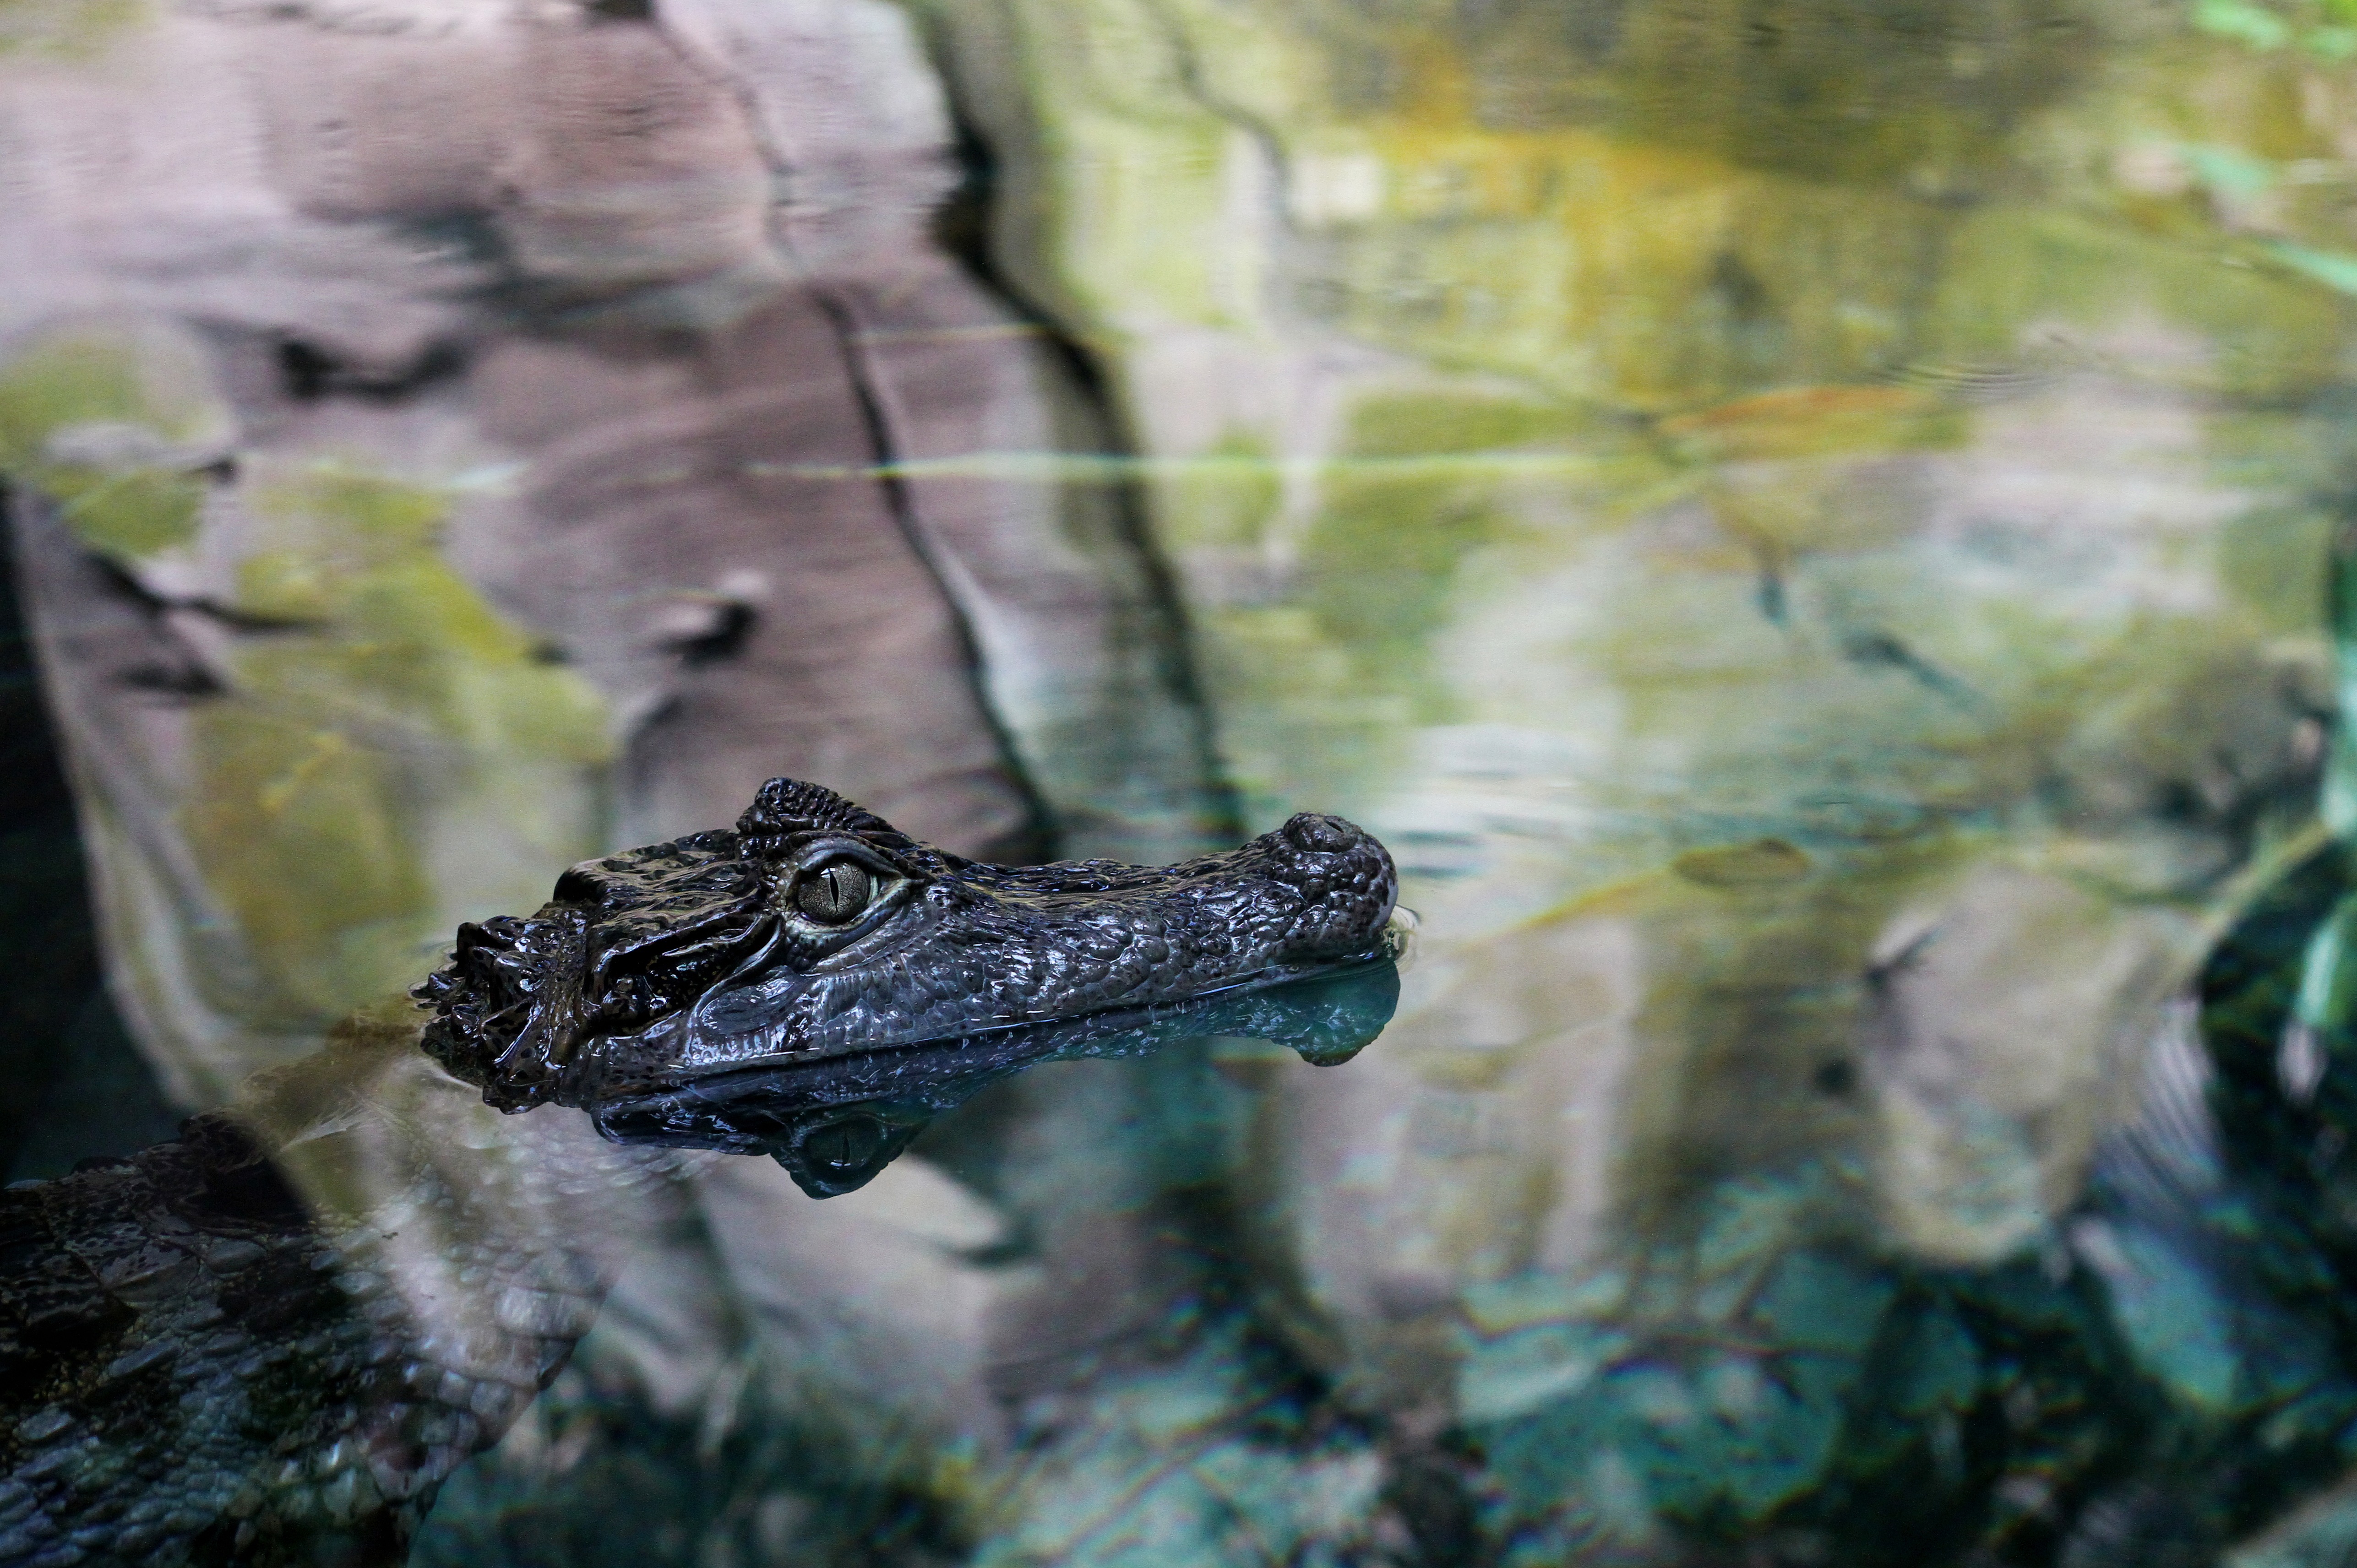
water, nature, wildlife, reflection, biology, reptile, amphibian, fauna, crocodile, macro photography, marine biology